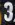
Number: 3